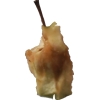
Label: apples